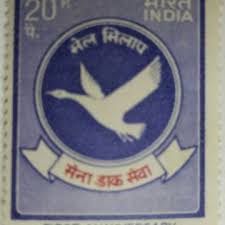
Label: Rs-24